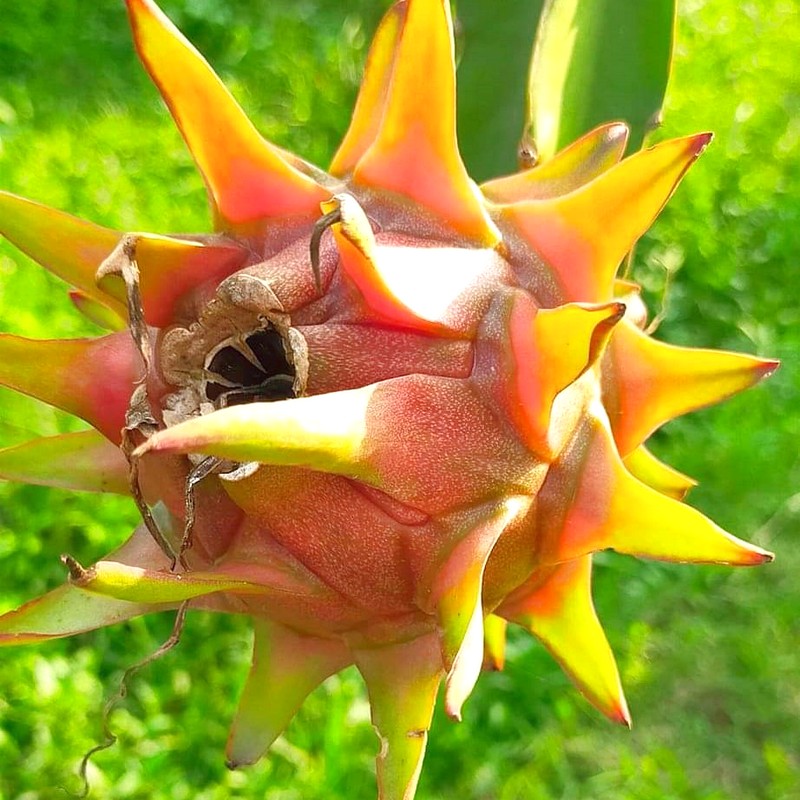
Label: Mature Dragon Fruit